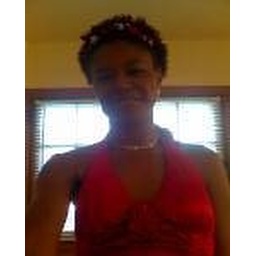
Was looking soo flyy in the sexy red dress w/ flowers in my hair!!